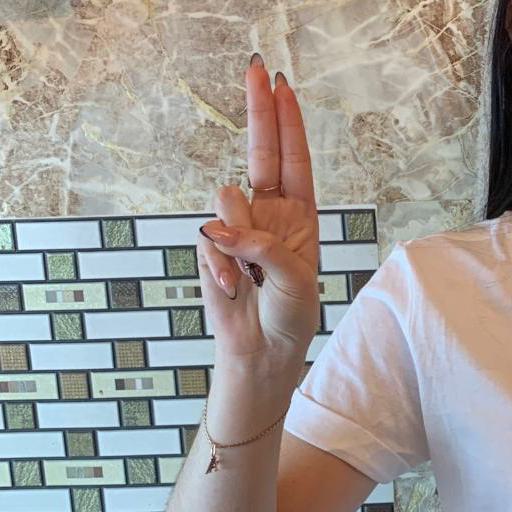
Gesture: two_up